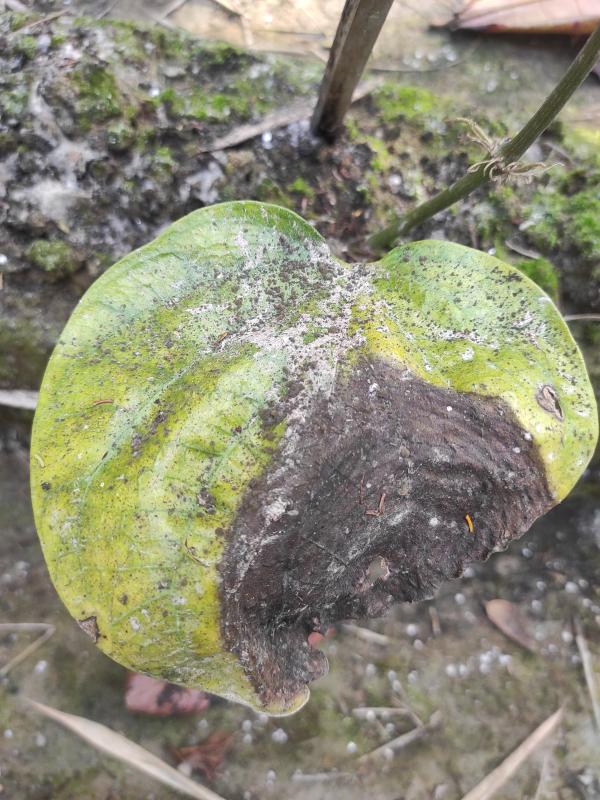
Label: Fungal_Brown_Spot_Disease